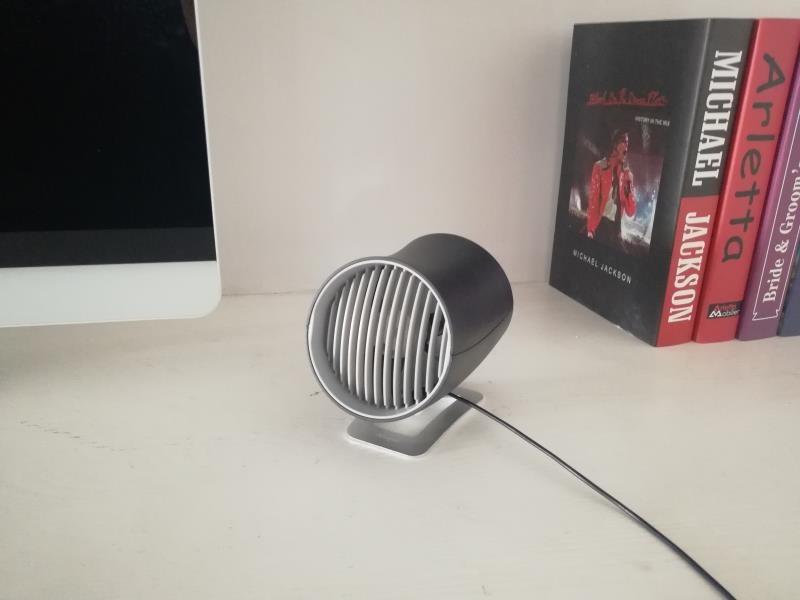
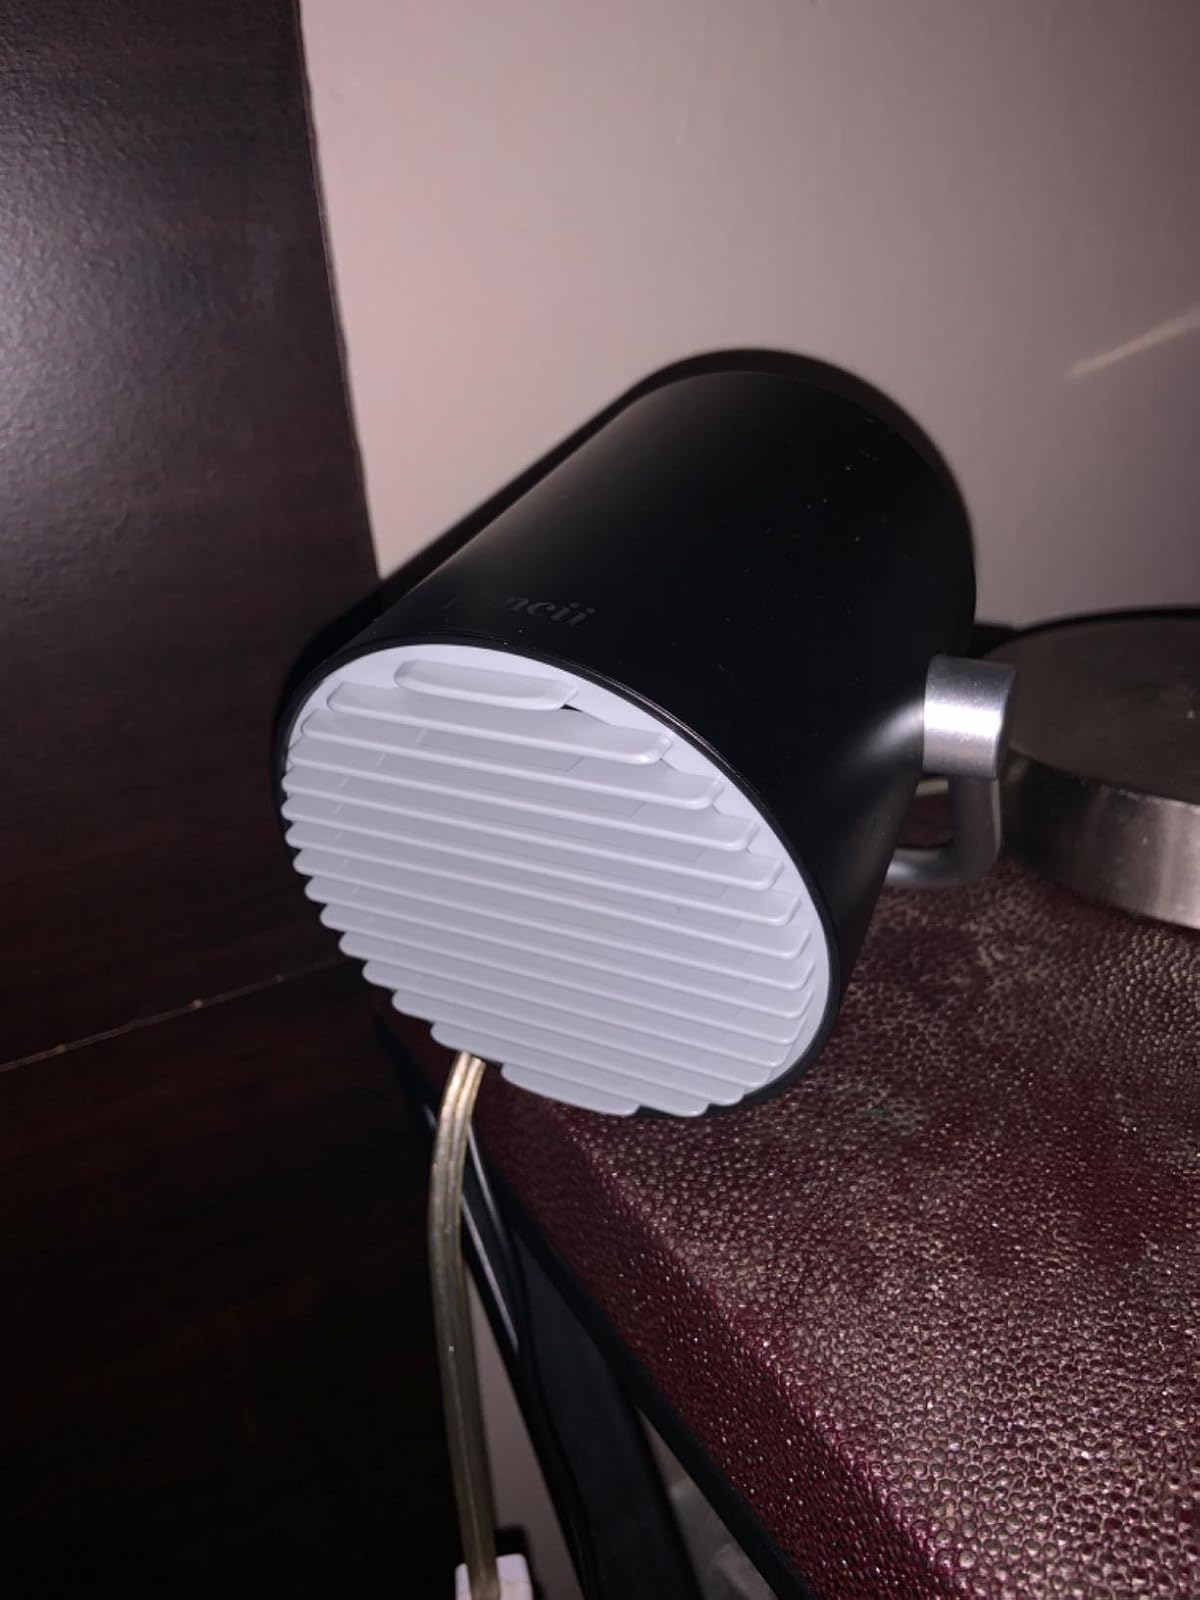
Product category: fan
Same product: no